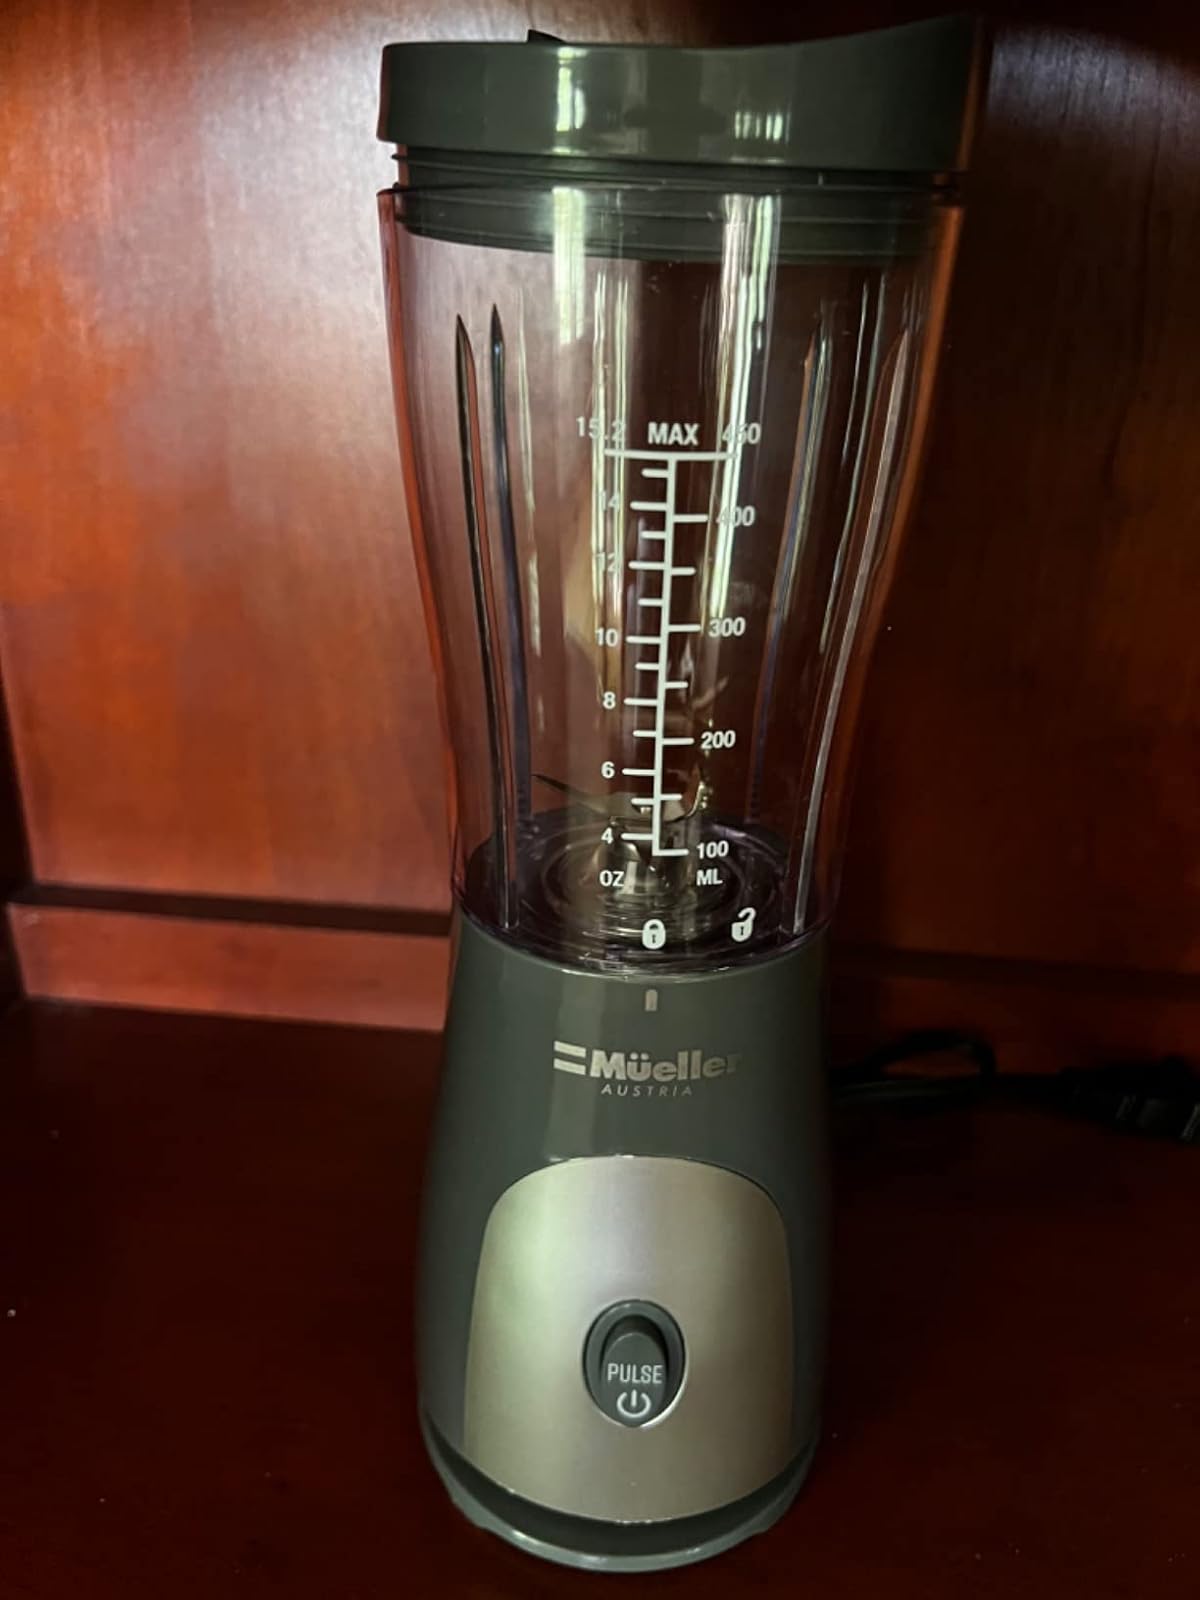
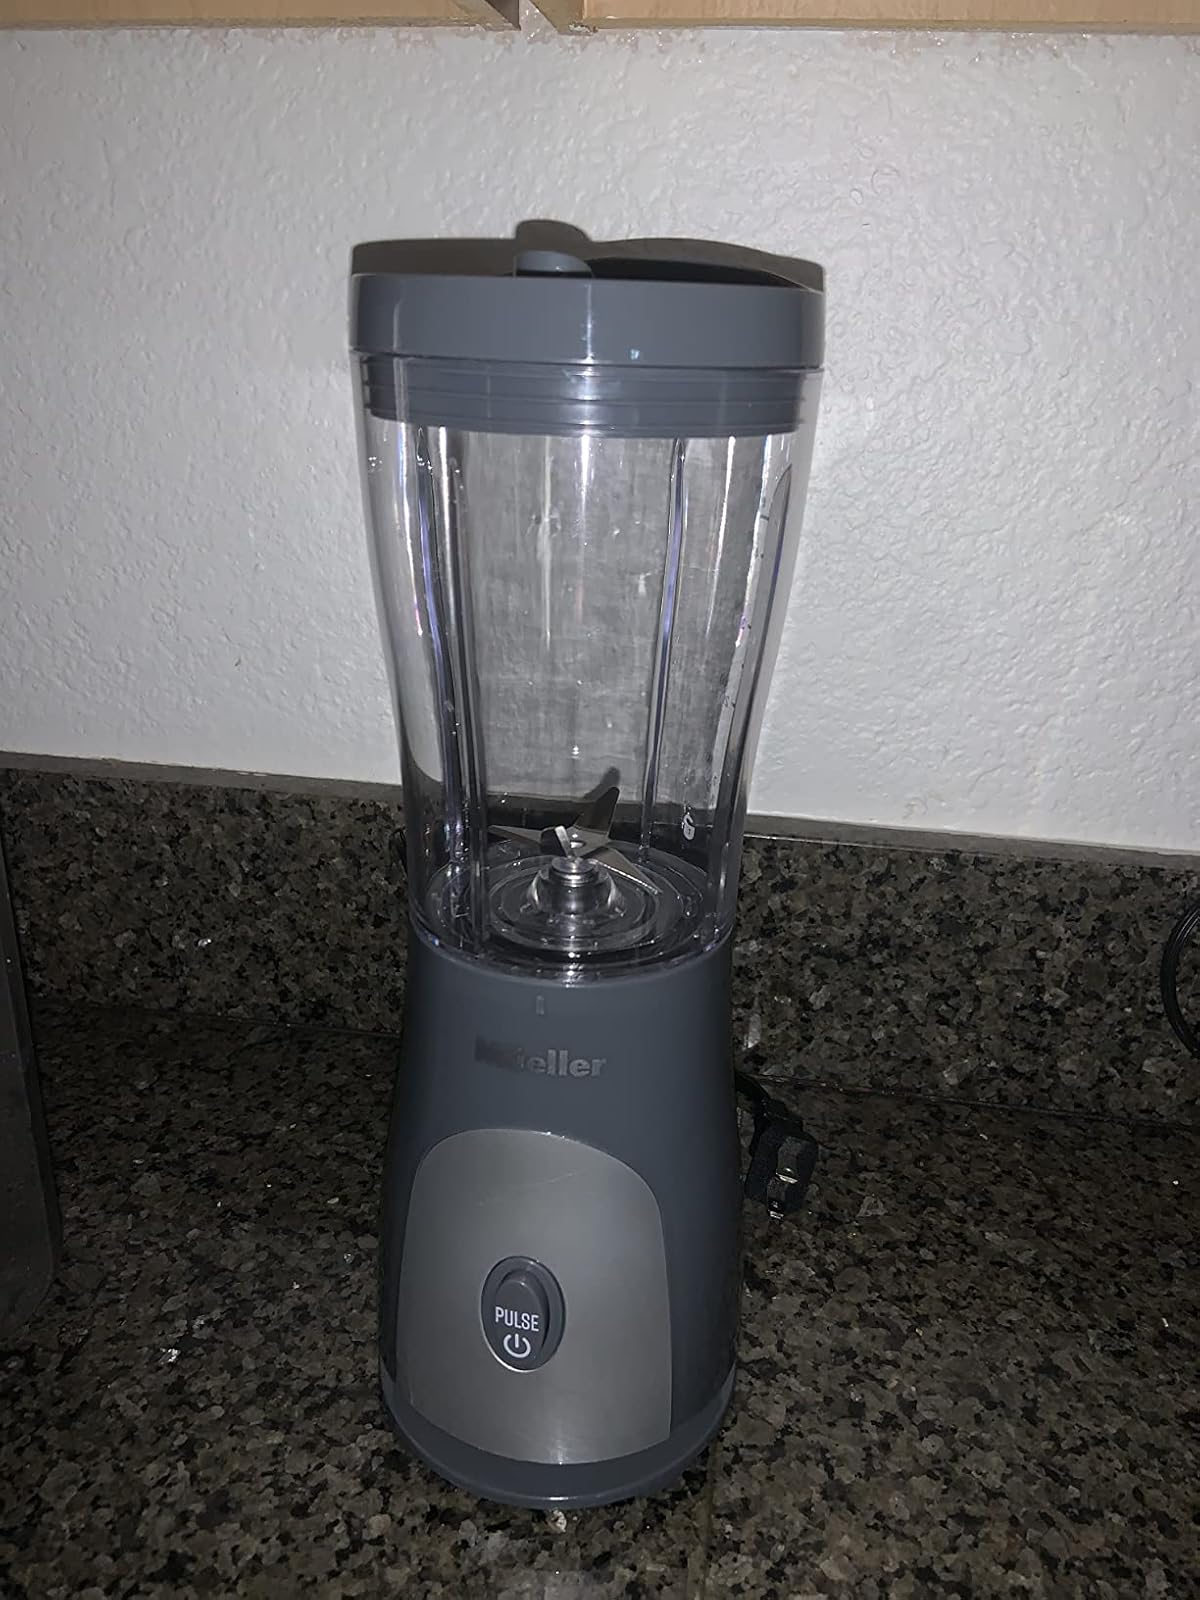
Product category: items_blender
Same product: yes